George Tucker (American football)

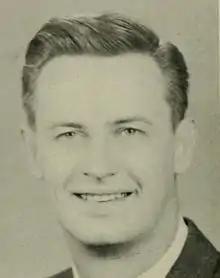
Tucker pictured in "Phi Psi Cli 1960", Elon yearbook

George M. Tucker (September 5, 1929 – March 1, 2013) was an American football coach. He served as the head football at Elon University from 1960 until 1964, compiling a record of 29–20–1. Later working as a stockbroker after his retirement from coaching, Tucker was a member of the Elon Sports Hall of Fame.